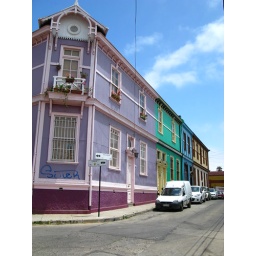
colorful houses in Cerro Alegre, Valparaiso